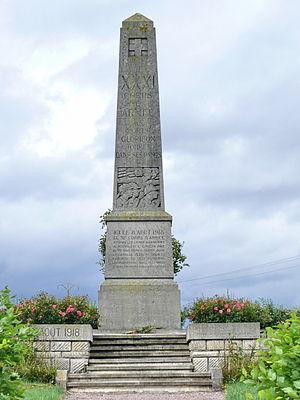
Moreuil (Somme - Picardie - France) Monument commémoratif du 31e corps d'armée
La liste des mémoriaux et cimetières militaires du département de la Somme répertorie les cimetières militaires, les mémoriaux ainsi que les stèles, plaques commémoratives et autres monuments qui honorent la mémoire des morts aux combats, des victimes de bombardements ou d’exactions de l'ennemi ainsi que celle de personnels de santé, de chefs militaires ou politiques pendant :
La liste des mémoriaux de la Première Guerre mondiale en France répertorie les monuments et mémoriaux ainsi que les stèles qui honorent la mémoire des morts aux combats, des victimes de bombardements ou d’exactions de l'ennemi ainsi que celle de personnels de santé, de chefs militaires ou politiques pendant la Grande Guerre. Cette liste de prend pas en compte les monuments aux morts communaux.
Moreuil est une commune française située dans le département de la Somme en région Hauts-de-France.